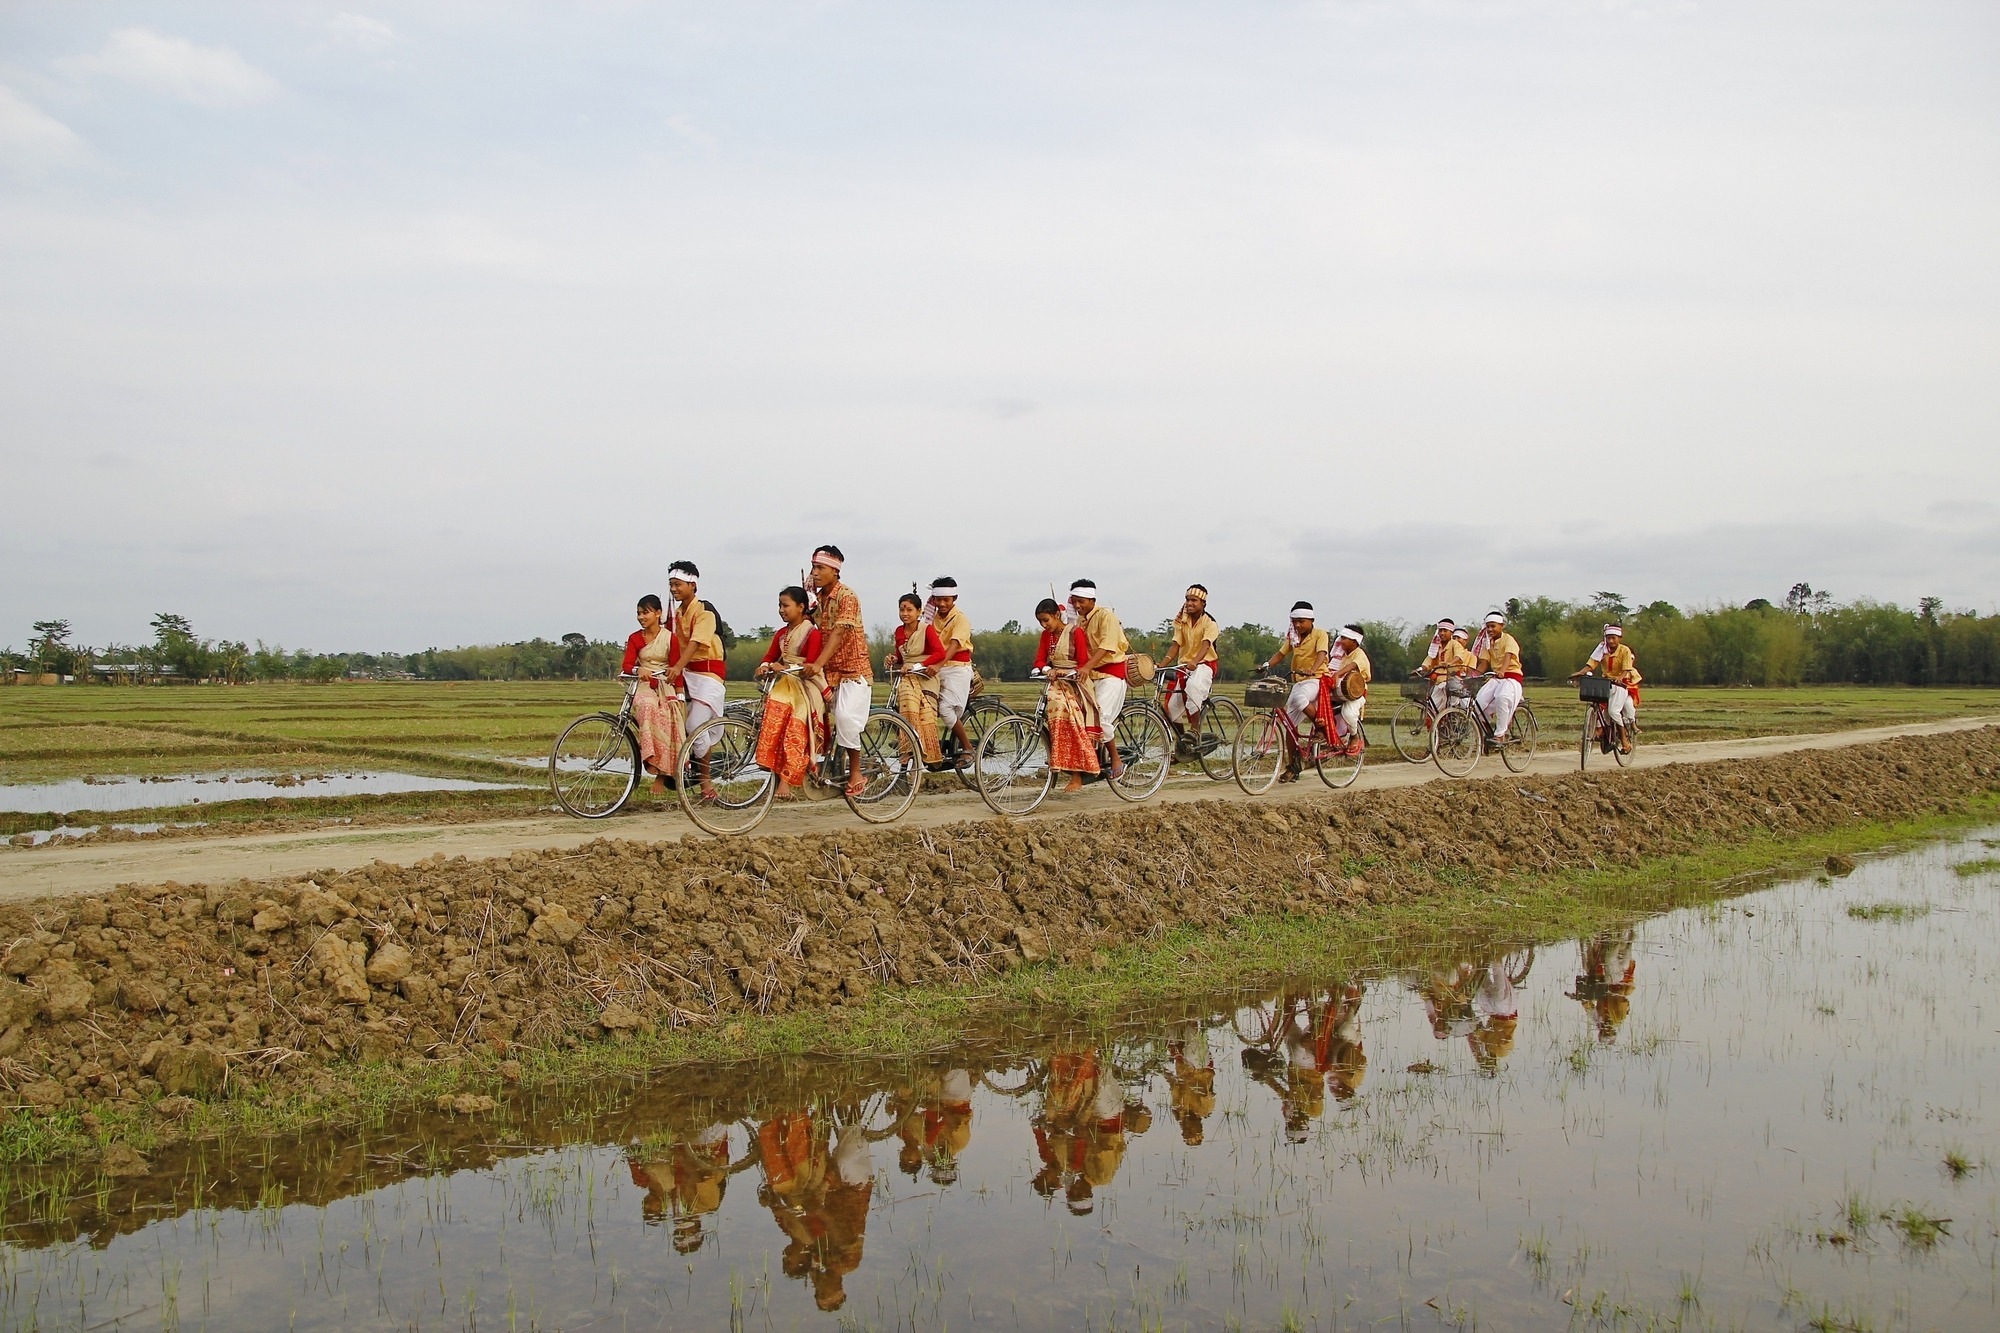
outdoor, road, sport, wheel, bicycle, bike, river, travel, recreation, cyclist, transportation, spoke, ride, exercise, agriculture, leisure, tire, cycle, activity, pedal, cycling, biking, wetland, india, rural area, paddy field, assam, bihu